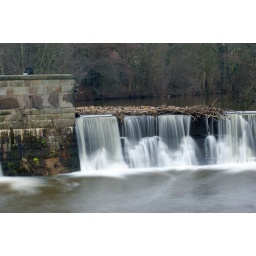
Slow shutter speeds showing water flowing over the Horse shoe weir on River Derwent at Belper